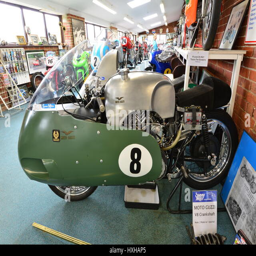
a vintage motorcycle at a museum